Fox Chase Line

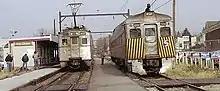
Passengers changing over to a Newtown-bound Budd Rail Diesel Car at Fox Chase on November 24, 1981

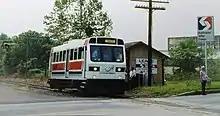
SEPTA performing a test run of the British BRE-Leyland Diesel railbuses at Huntingdon Valley, September 1985. Note brand new SEPTA "lollipop" station sign at right and "Station for Lease" sign on the now-demolished station shelter.

Under the Reading Company Budd Rail Diesel Cars (RDCs) operated through from the Reading Terminal in downtown Philadelphia to Newtown. The Reading extended electrification to Fox Chase in 1966; limited diesel shuttles from Fox Chase to Newtown continued. SEPTA suspended these shuttles on July 1, 1981, as part of a systemwide discontinuation of non-electrified service. The shuttles returned on October 5 as the Fox Chase Rapid Transit Line. The operation of the line was troubled: the RDCs were in poor mechanical condition, SEPTA's decision to use transit division employees from the Broad Street Subway caused labor issues, and ridership was low. SEPTA suspended service again on January 18, 1983.